USS Michigan (BB-27)

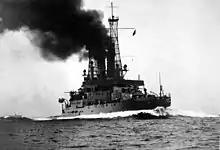
"Michigan" steaming at high speed, c. 1918

In May, "Michigan" was sent to Philadelphia for an overhaul that lasted through June. She thereafter returned to her peacetime training routine. On 6 August, she was reduced to limited commission and stationed at the Philadelphia Navy Yard. On 19 May 1920, she steamed to Annapolis to pick up a contingent of midshipmen for a major training cruise. After departing Annapolis, the ship steamed south and transited the Panama Canal before proceeding to Honolulu, Hawaii, where she arrived on 3 July. "Michigan" visited several naval bases on the west coast of the United States through the summer: Seattle, San Francisco, San Pedro, and San Diego, before returning to Annapolis on 2 September. Three days later, she was back in Philadelphia, where she was temporarily decommissioned.